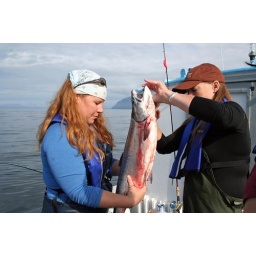
fishin in the silver salmon derby